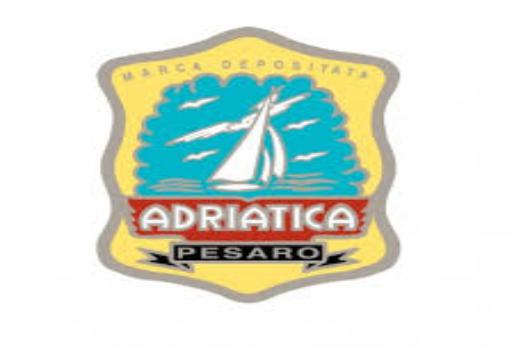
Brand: Adriatica
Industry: Clothes